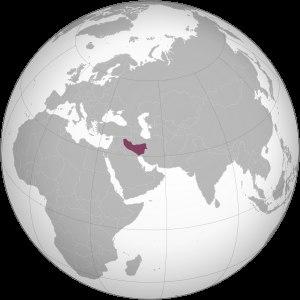
Cette liste présente les dirigeants de la Perse et de l'Iran.